Lithia (water brand)

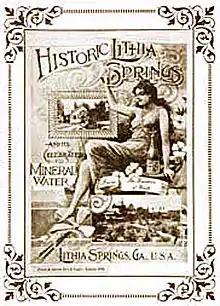
Lithia Spring Water 1888 poster

Lithia Springs is an ancient Native American Indian medicinal spring. Until 1838 and the Trail of Tears, Lithia Springs was a healing center for the southern Cherokee Nation. The last Cherokee chief that ruled over the springs was named Ama-Kanasta (Sweetwater) who took his name from the 'sweet water' that flowed from the ancient spring.